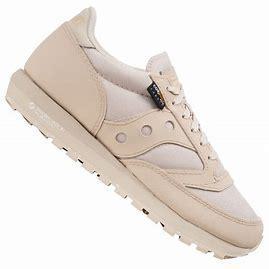
Brand: Saucony
Model: Jazz 81